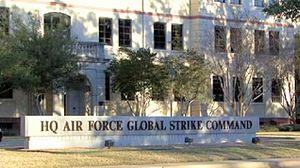
Le Air Force Global Strike Command, abrégé en Global Strike Command, est un commandement majeur de l'United States Air Force qui prend en compte les missions nucléaires de l'Armée de l'air des États-Unis à partir d'août 2009 qui sont dévolu à l'Air Force Space Command et à l'Air Combat Command jusqu'à cette date.